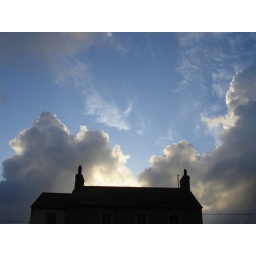
Cool clouds over house in Cornwall